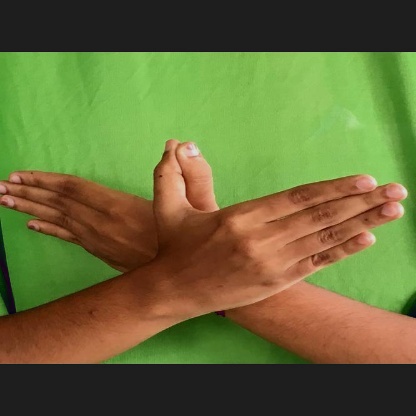
Mudra: Garuda